Football hooliganism in the United Kingdom

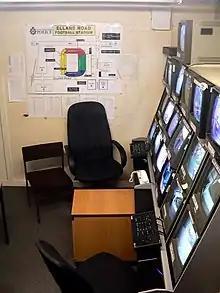
West Yorkshire Police camera system control station at Elland Road, used to identify hooligans and rioters.

Many organised hooligan firms emerged in the 1970s, associating themselves with clubs such as Arsenal (The Herd), Aston Villa (Villa Hardcore), Birmingham City (Zulu Warriors), Blackpool (The Muckers), Burnley (Suicide Squad), Chesterfield (Chesterfield Bastard Squad), Derby County (Derby Lunatic Fringe), Cardiff City (Soul Crew), Charlton Athletic, (B Mob), Chelsea (Chelsea Headhunters), Everton (County Road Cutters), Hull City (Hull City Psychos), Leeds United (Leeds Service Crew), Leicester City (Baby Squad), Middlesbrough (Middlesbrough Frontline), Millwall (Millwall Bushwackers), Newcastle United (Gremlins), Nottingham Forest (Forest Executive Crew), Manchester United (Red Army), Portsmouth (6.57 Crew), Queen's Park Rangers (Bushbabies), Tottenham Hotspur (Yid Army), Sheffield United (Blades Business Crew), Shrewsbury Town (English Border Front), Stoke City (Naughty Forty), Sunderland A.F.C. (The Vauxies, Seaburn Casuals), West Bromwich Albion (Section 5), West Ham United (Inter City Firm) and Wolverhampton Wanderers (Subway Army).